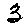
Label: 3